Grammy Award for Best Pop Vocal Album

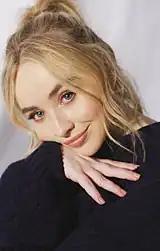
"Short n' Sweet" by Sabrina Carpenter is the most recent recipient.

The Grammy Award for Best Pop Vocal Album is an honor presented at the Grammy Awards, a ceremony that was established in 1958 and originally called the Gramophone Awards, to recording artists for quality vocal pop music albums. Awards in several categories are distributed annually by the National Academy of Recording Arts and Sciences of the United States to "honor artistic achievement, technical proficiency and overall excellence in the recording industry, without regard to album sales or chart position."